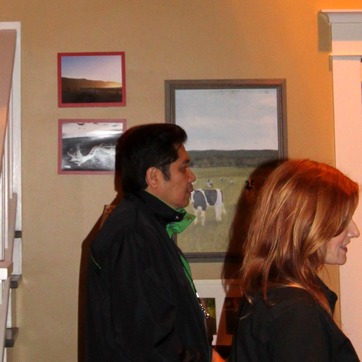
Material: skin